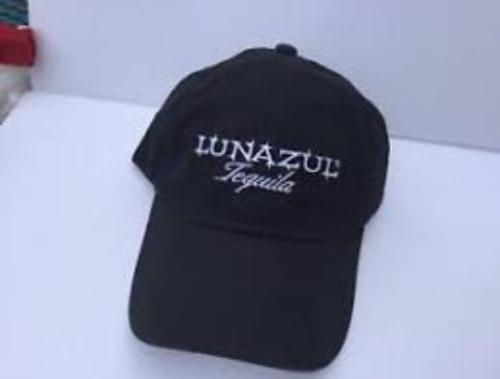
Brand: lunazul
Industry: Food